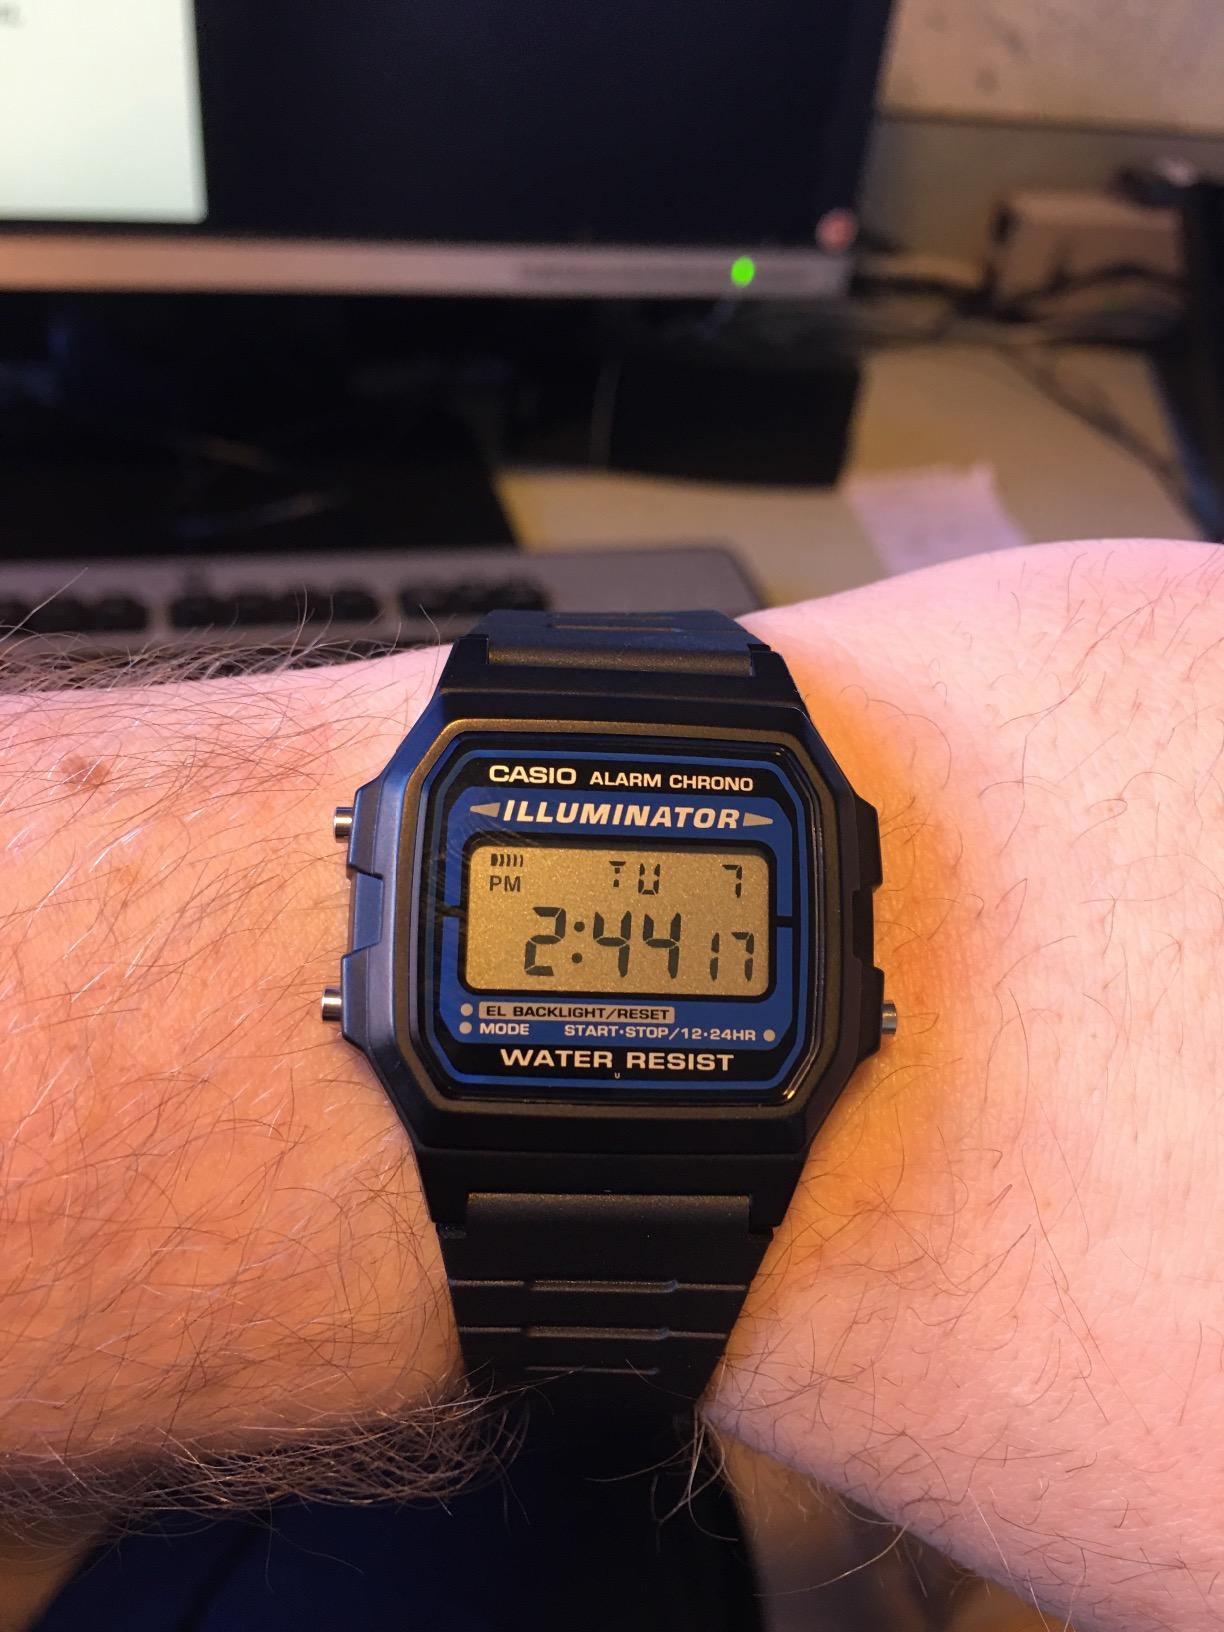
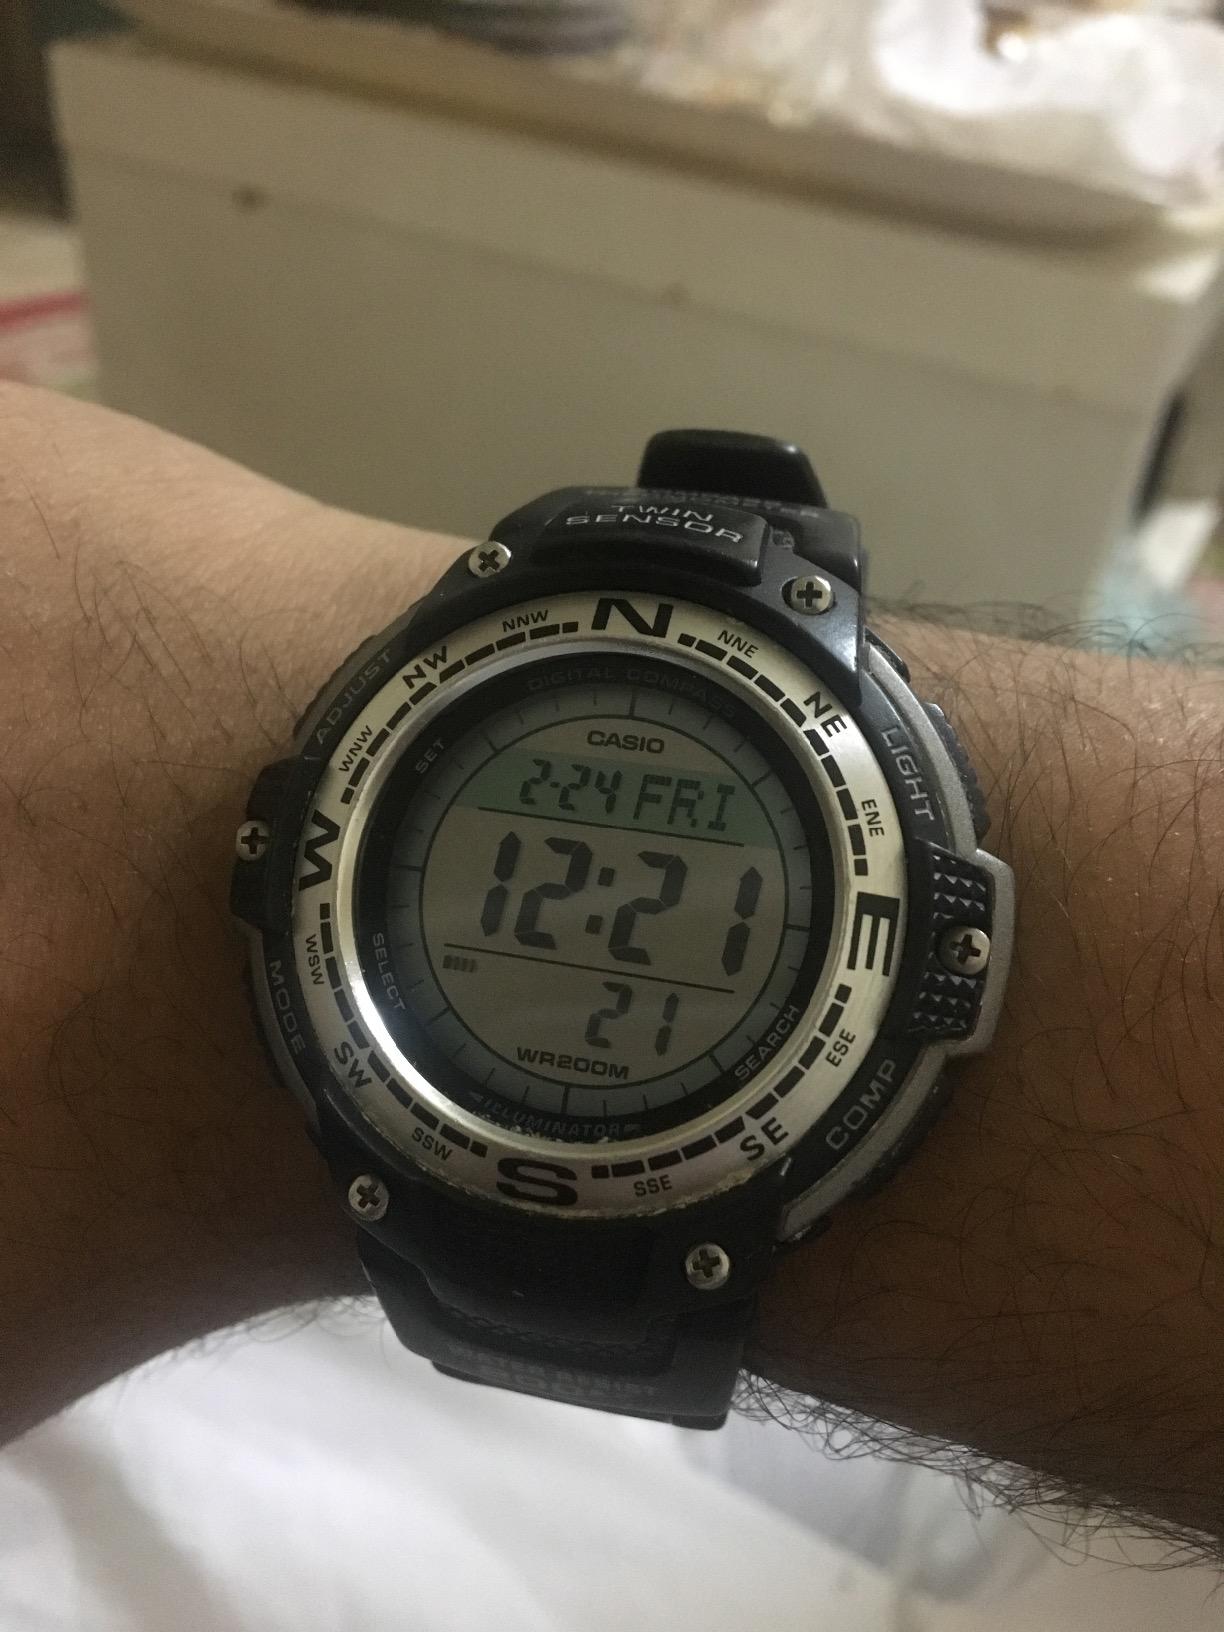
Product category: accessories_watch
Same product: no